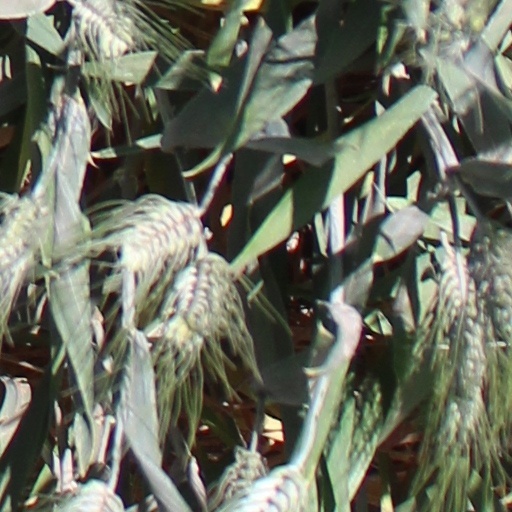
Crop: wheat